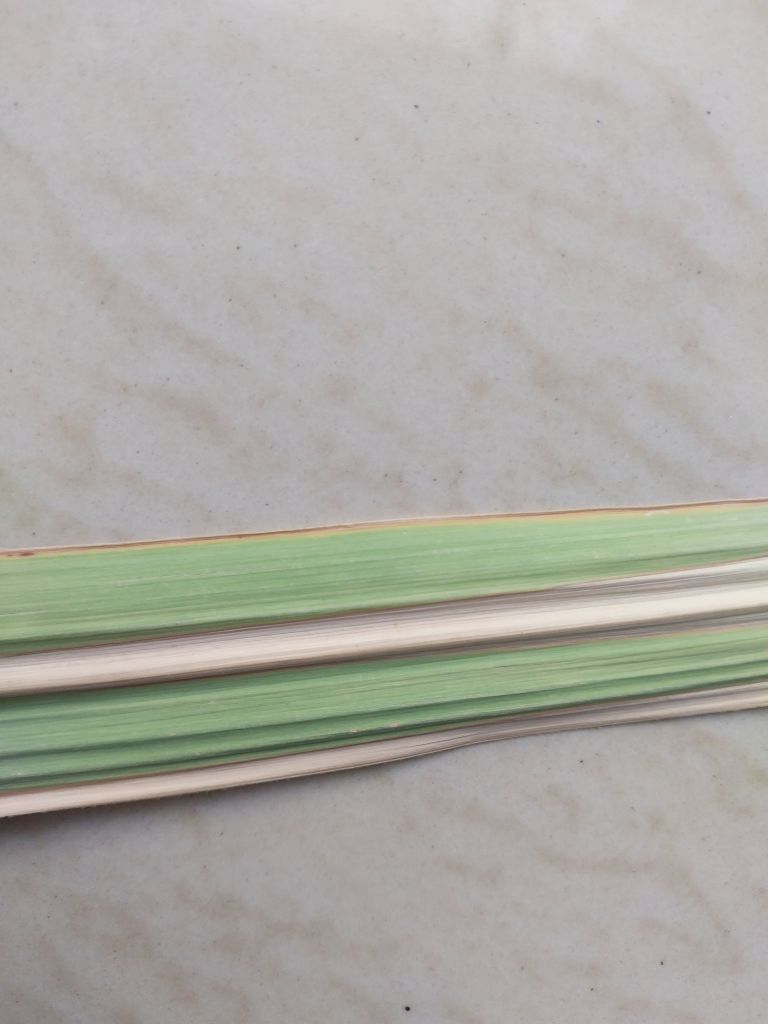
Label: BrownRust